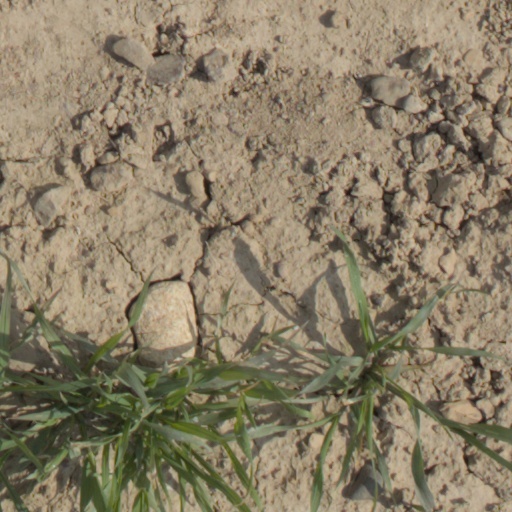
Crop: wheat